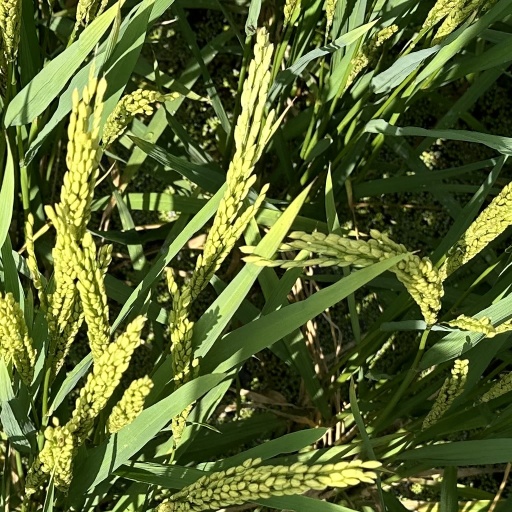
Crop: rice